Anti-Flag

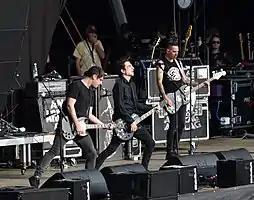
Anti-Flag in 2017

Anti-Flag was an American punk rock band formed in Pittsburgh, Pennsylvania, in 1988. The band was known for its left-wing political activism. For the majority of the band's career, their members included Justin Sane (vocals and guitar), Chris Head (guitar), Pat Thetic (drums), and Chris Barker, also known as Chris No. 2 (vocals and bass).